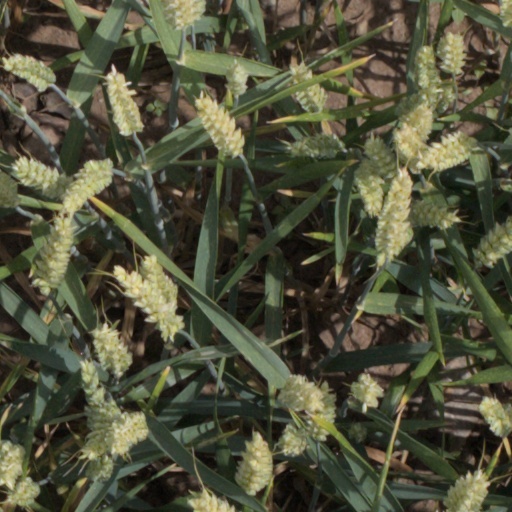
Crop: wheat